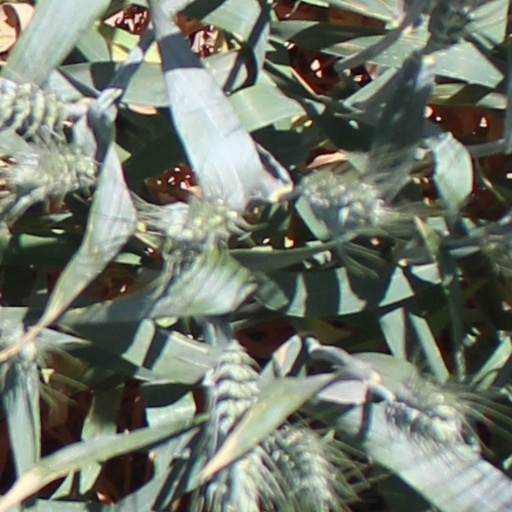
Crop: wheat